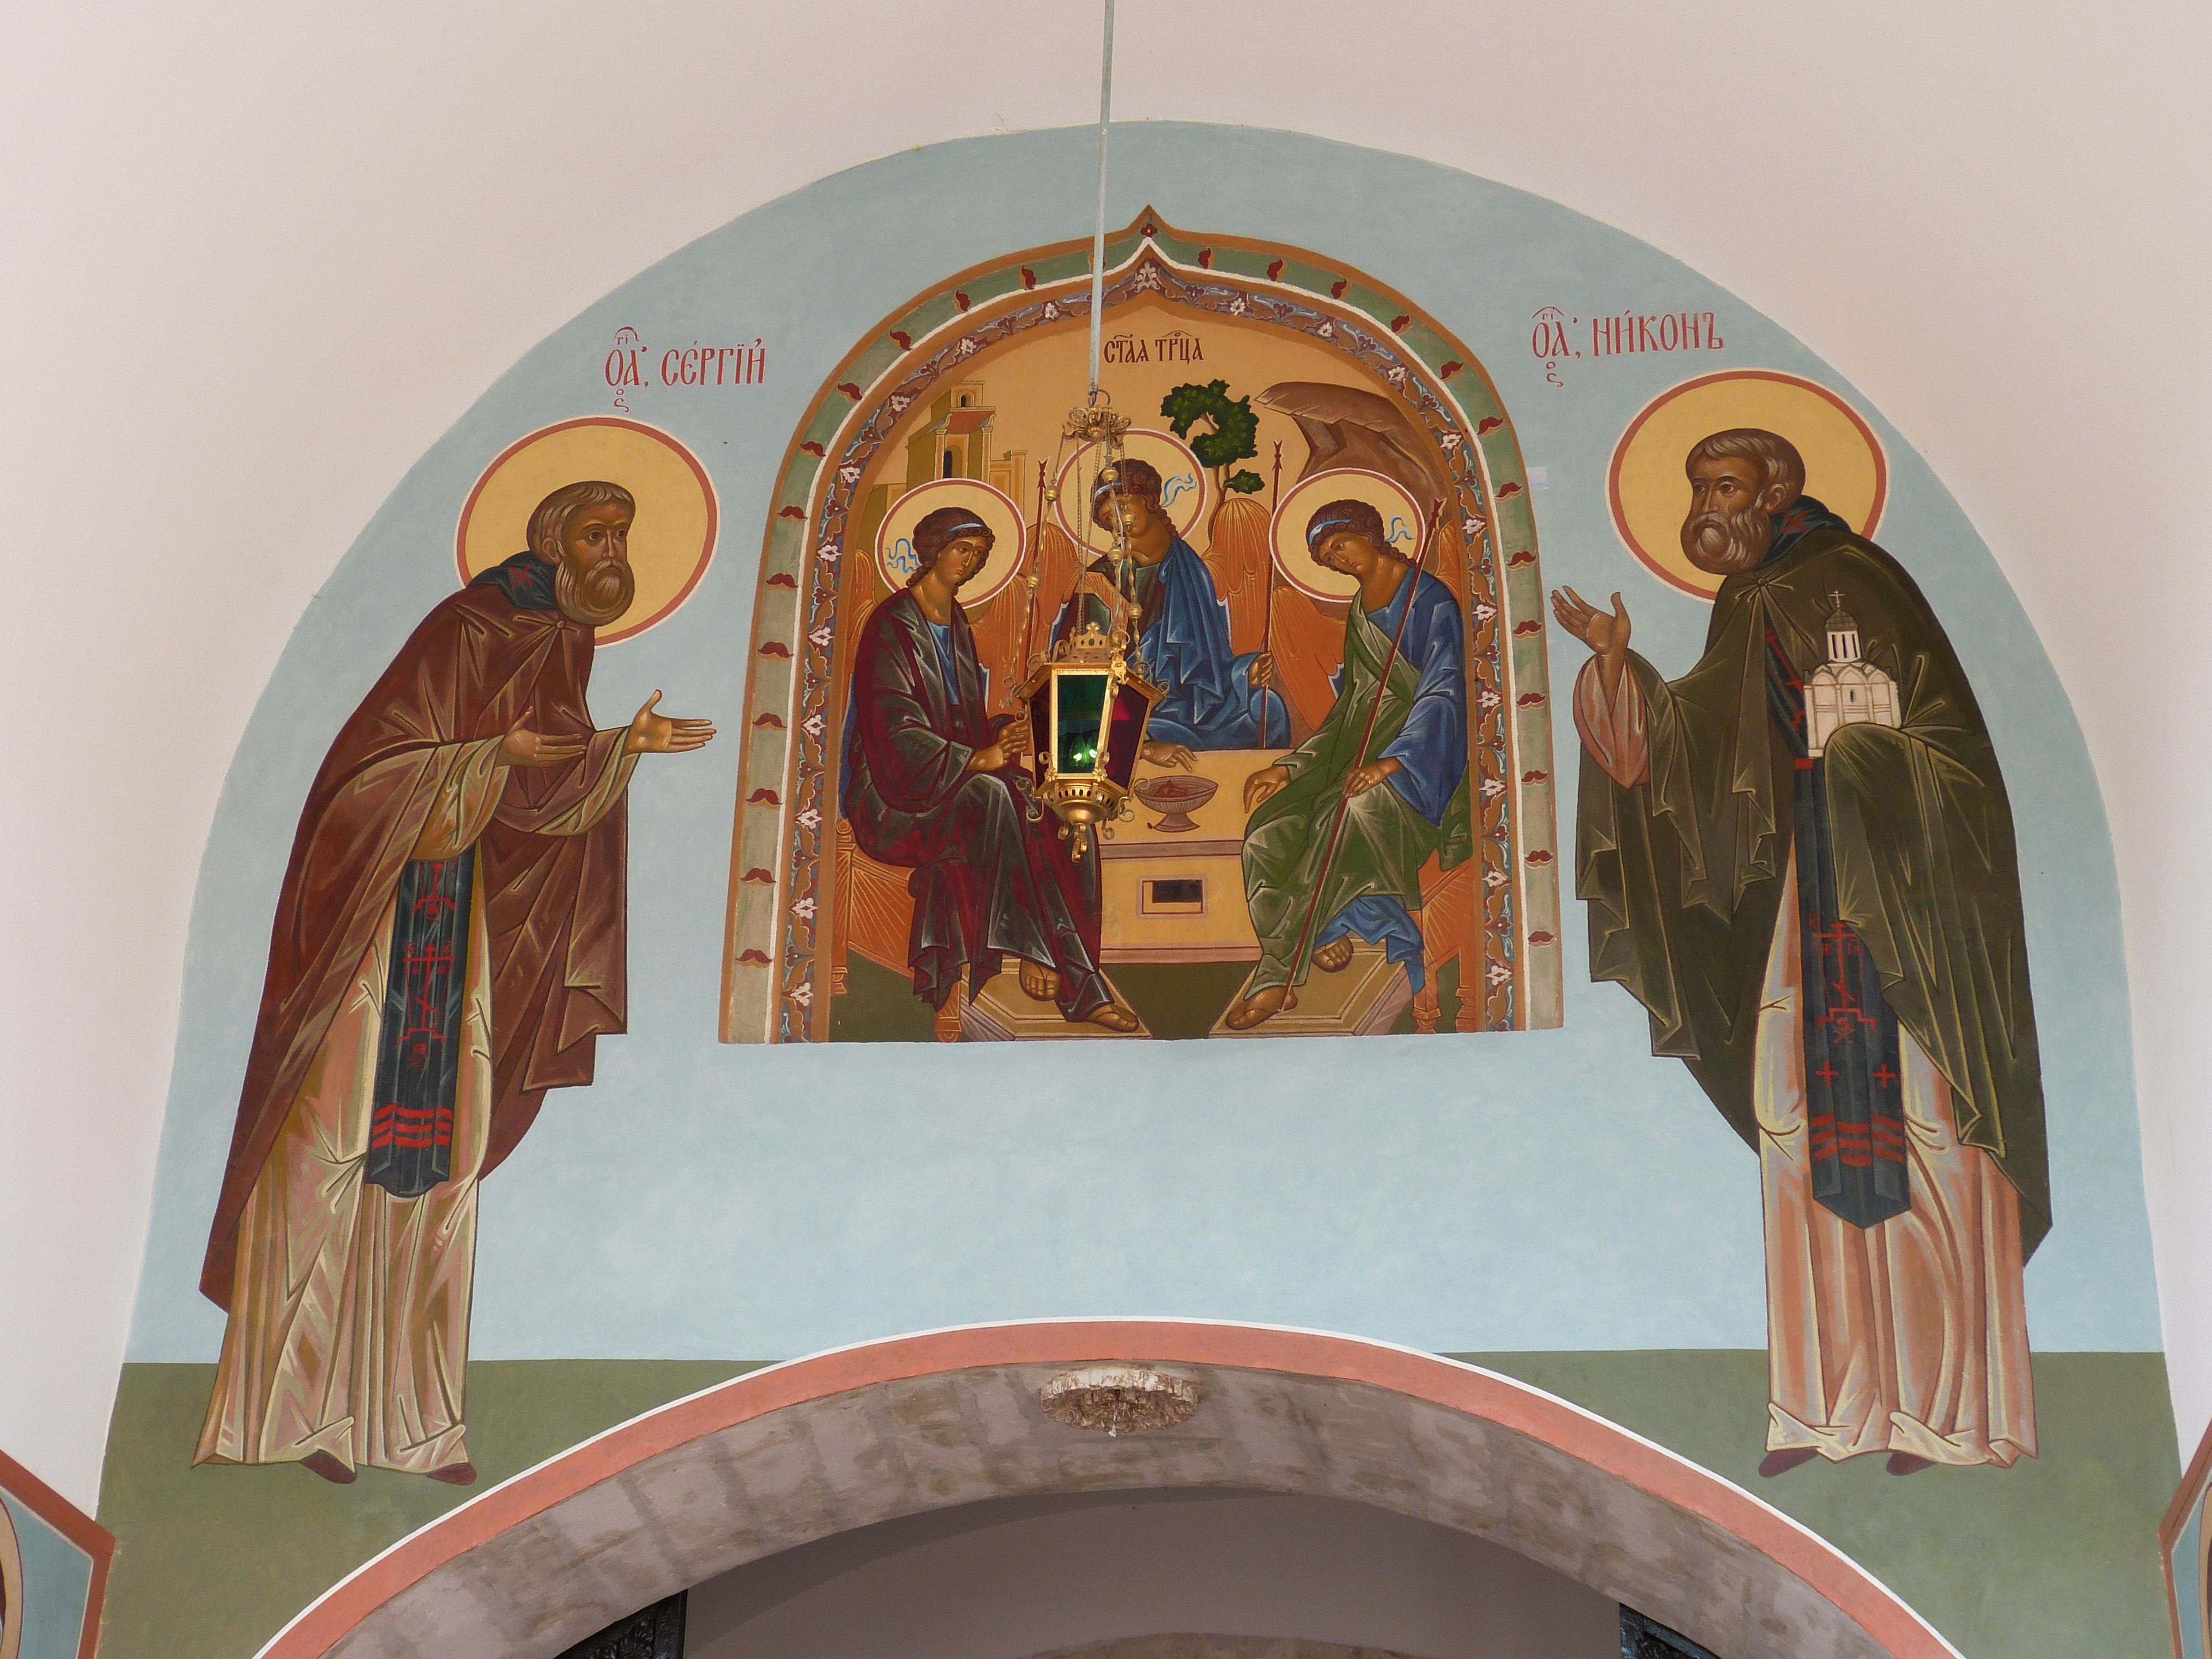
window, arch, church, chapel, interior design, art, altar, mural, orthodox, tourist attraction, russia, historically, believe, modern art, russian orthodox church, ancient history, golden ring